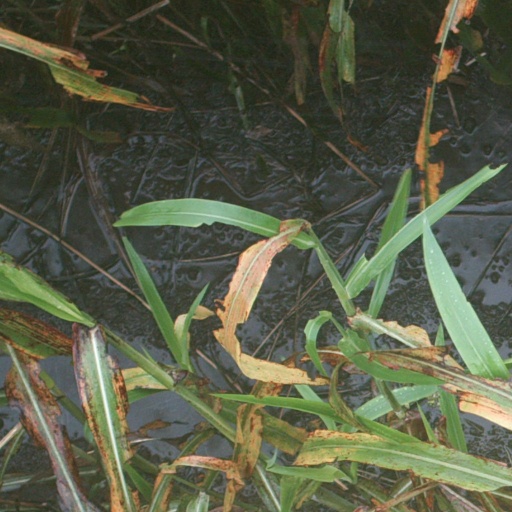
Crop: sorghum